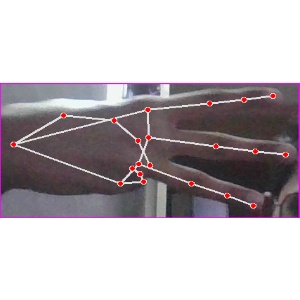
अक्षर: भ